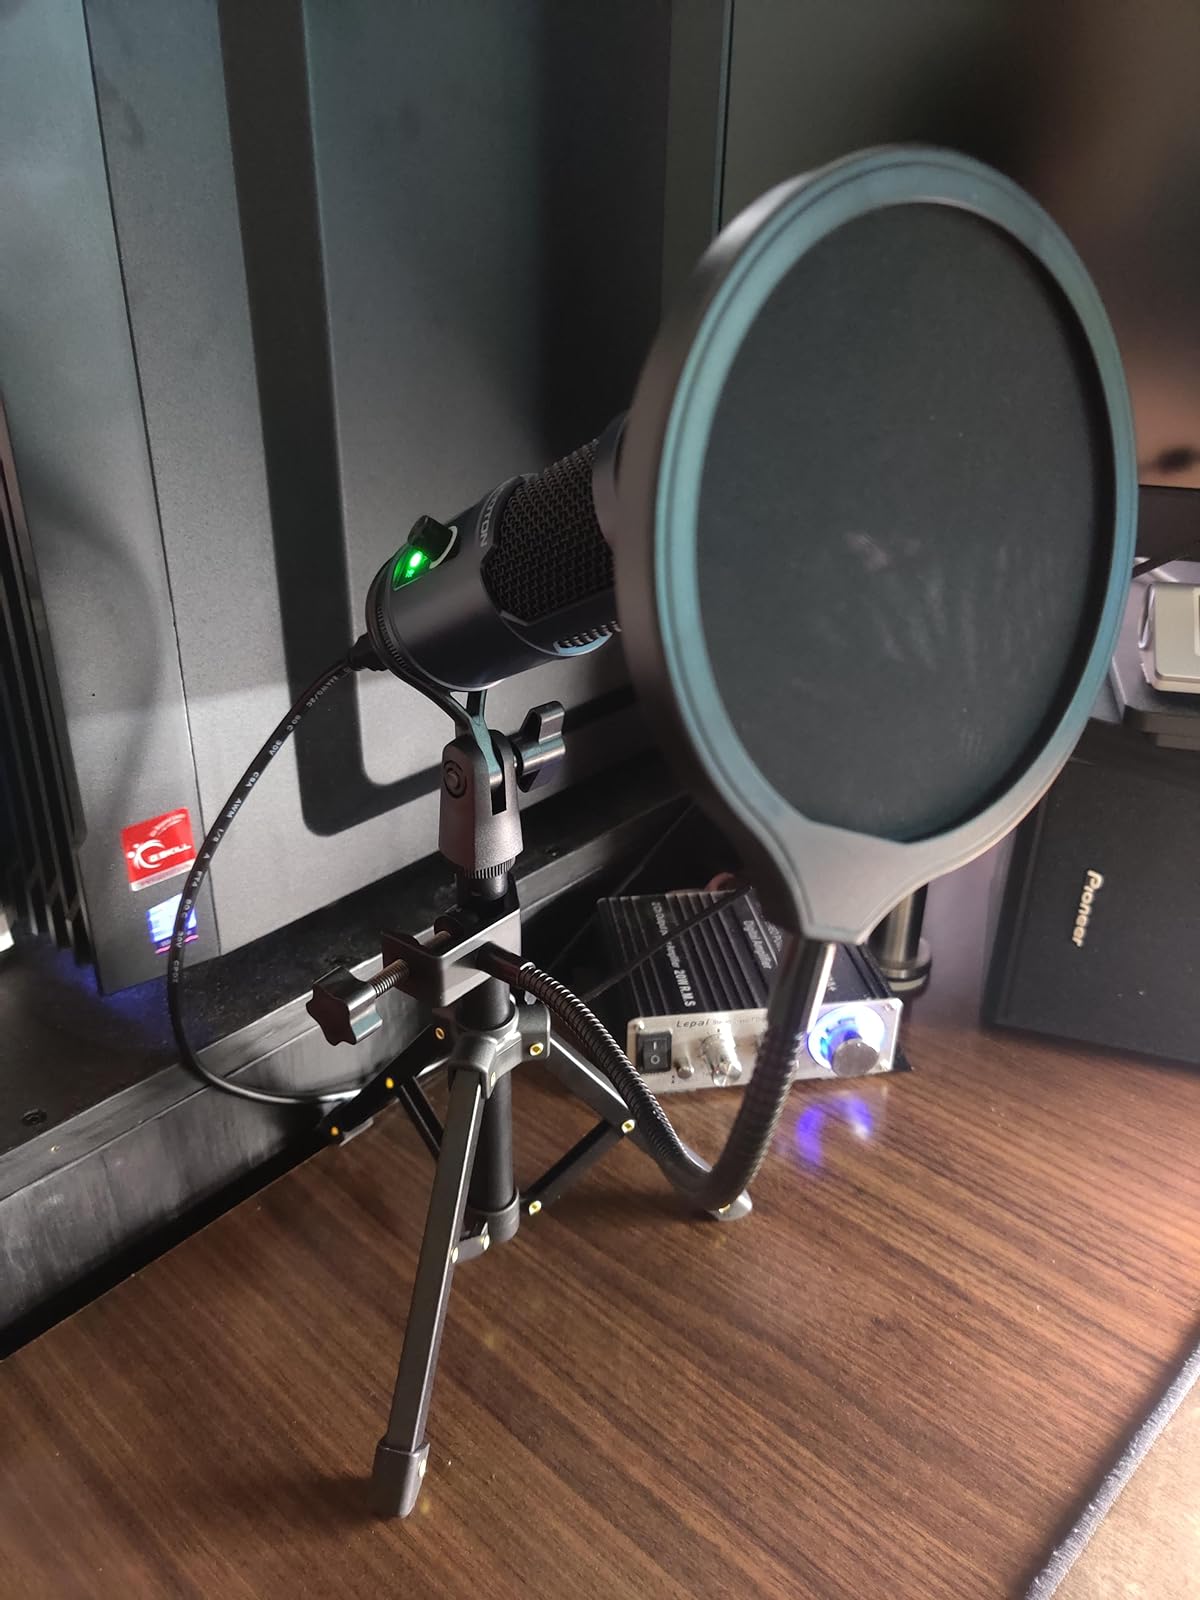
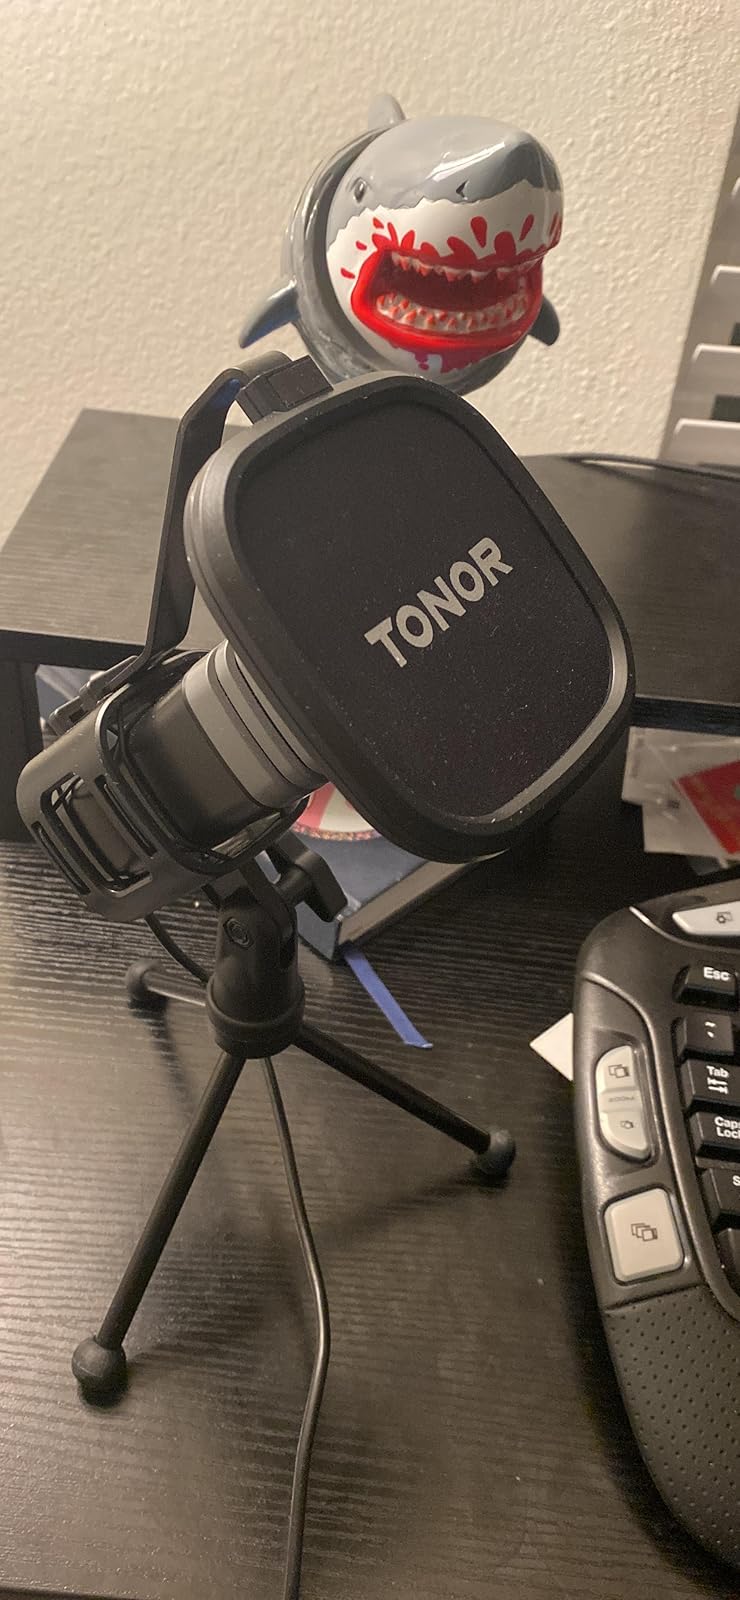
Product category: microphone
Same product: no